Typhoon Nalgae (2011)

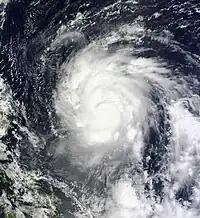
Typhoon Nalgae approaching the Philippines on September 30

On September 30, the Americans living in Philippines were reminded by the United States government "to carry their travel documents at all times and secure them in a safe and waterproof location." The government launched the helpline numbers 1-888-407-4747 and 1-202-501-4444 so that the people traveling within the nation can obtain updated information from the Department of State. Also, the PAGASA insisted all people living in the low-lying areas to leave immediately. The said that "Even areas that are currently not flooded are in danger because water from flooded communities will eventually seep into neighboring areas." The PAGASA hoisted public storm warning signal number 3 in Cagayan and Isabela as the storm drifted closer. They said that "The coming storm is expected to bring strong winds, but authorities are more concerned about the amount of rainfall it will pour." Fears worsened as the typhoon came 4 days after Typhoon Nesat devastated the same place and also lead to a "state of calamity" being declared. Five towns in Cagayan were still flooded and the same place was to be hit by Nalgae, which is much stronger than Nesat.